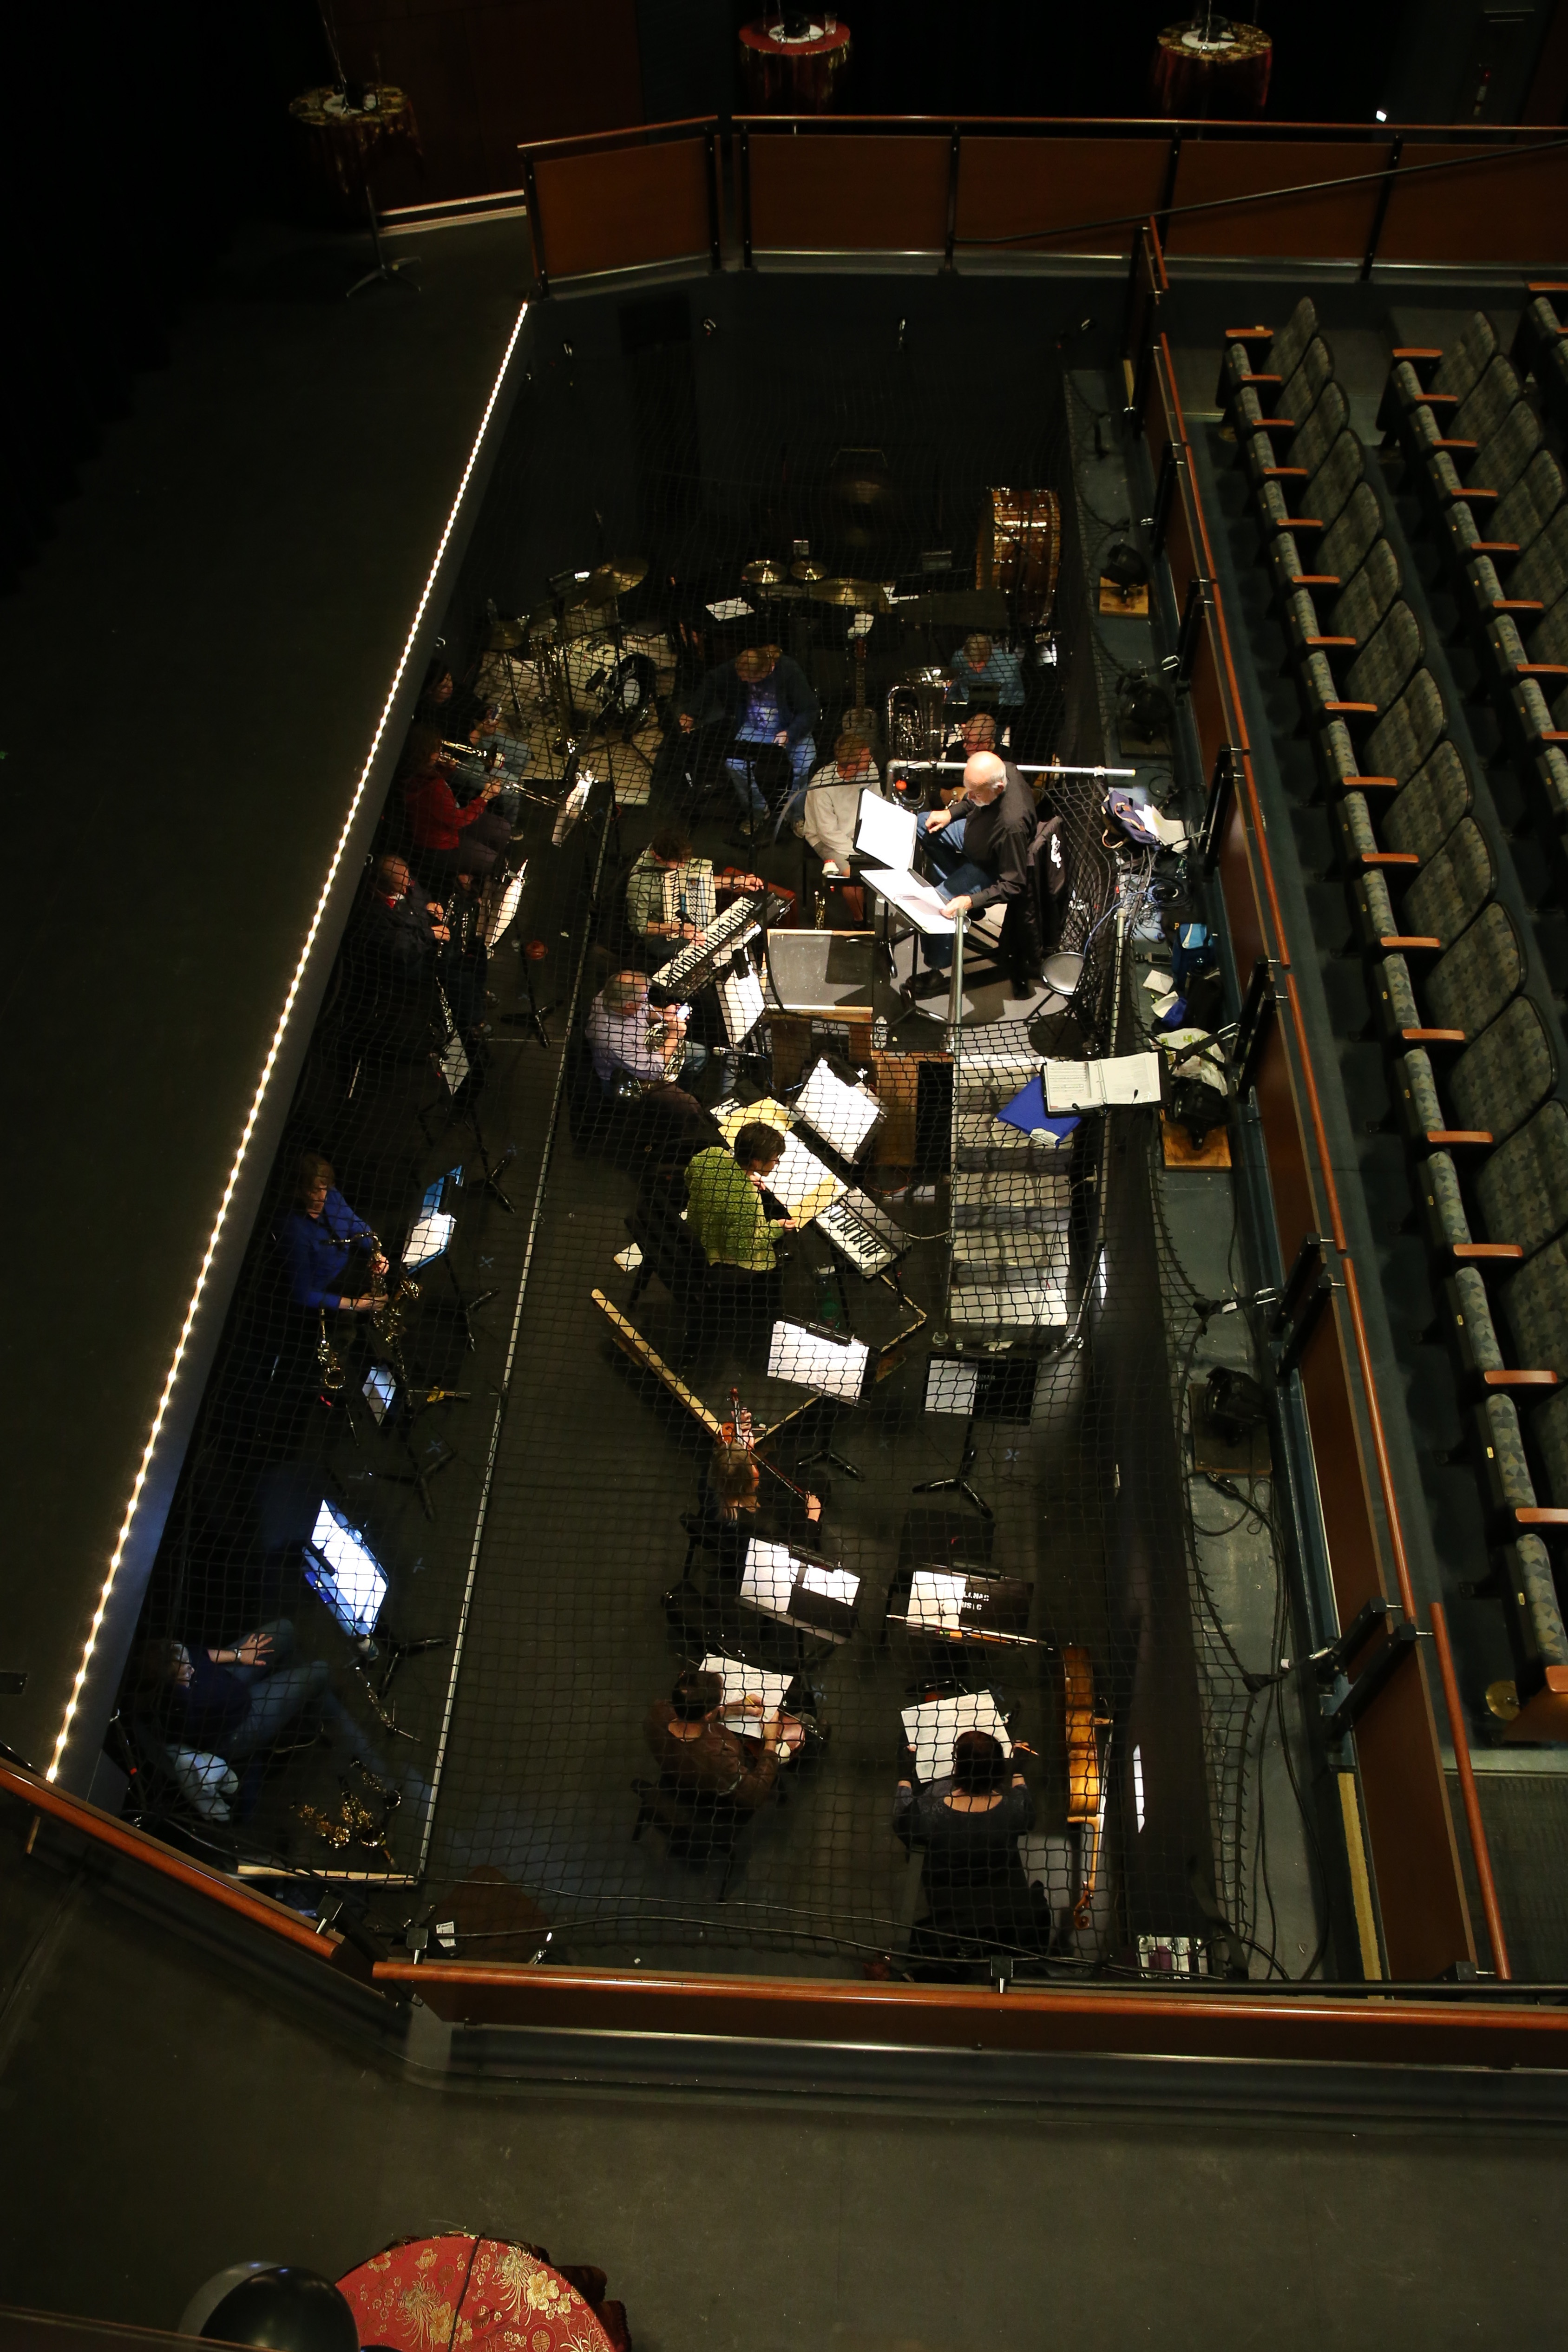
music, night, tech, theatre, stage, orchestra, musical, theater, shape, entertainment, pit, convention, orchestra pit